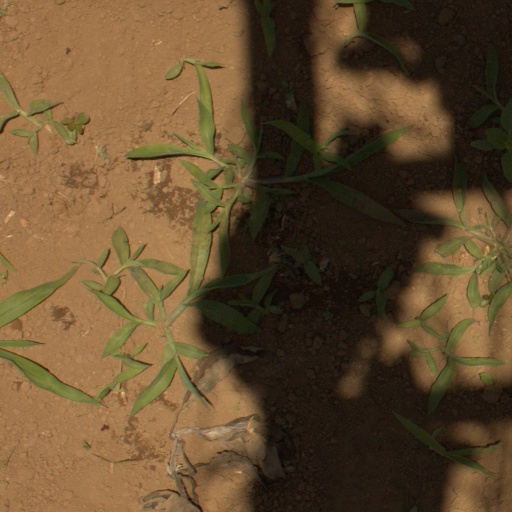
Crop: Jerusalem artichoke